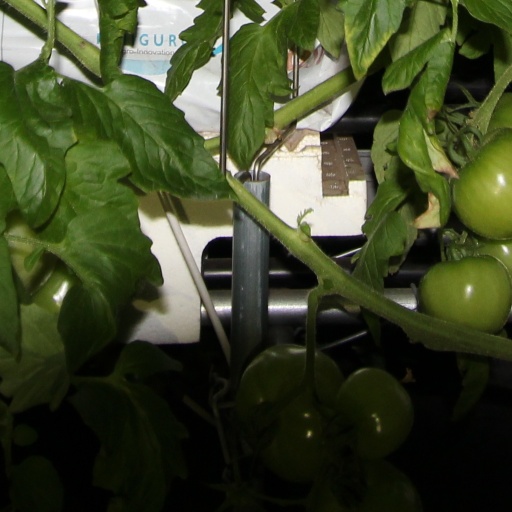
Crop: tomato